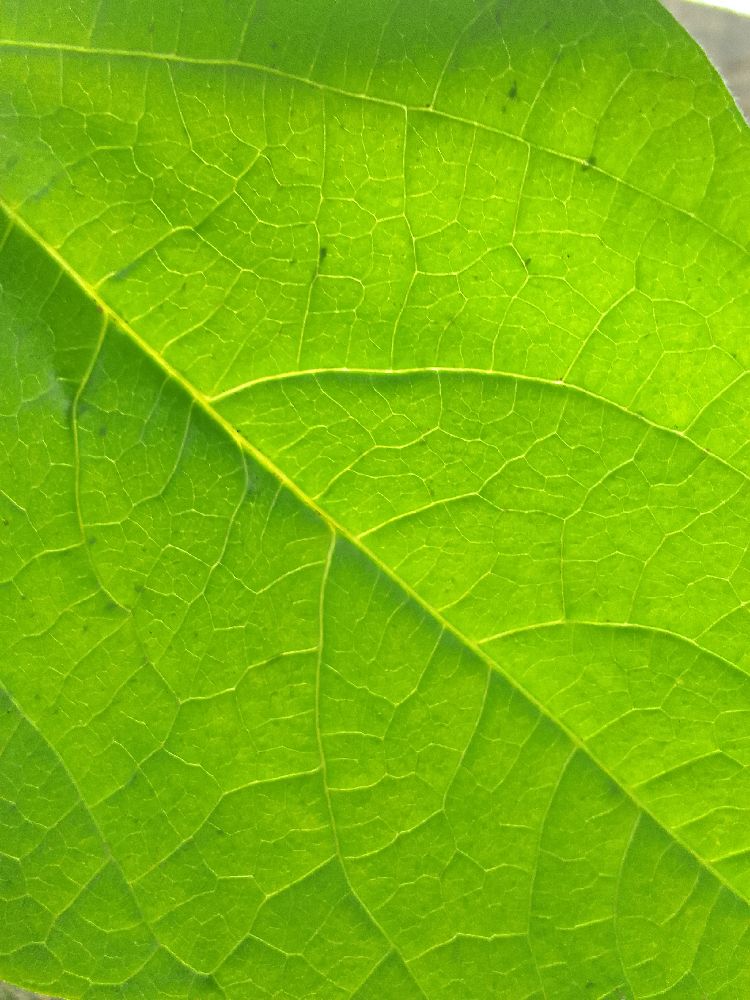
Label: healthy